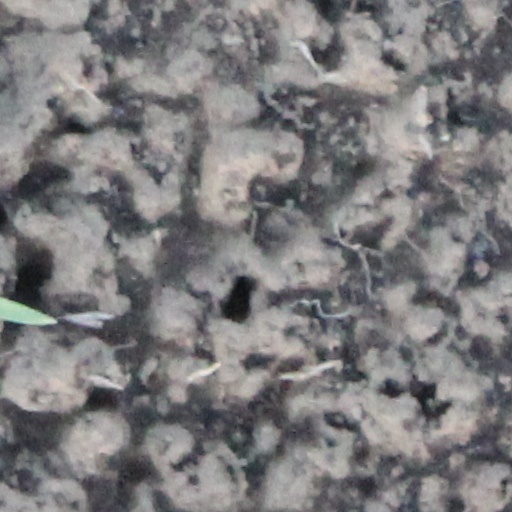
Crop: wheat